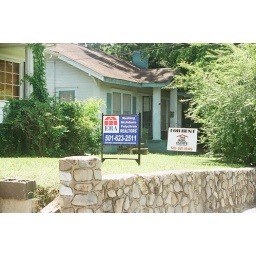
stone wall in front of house